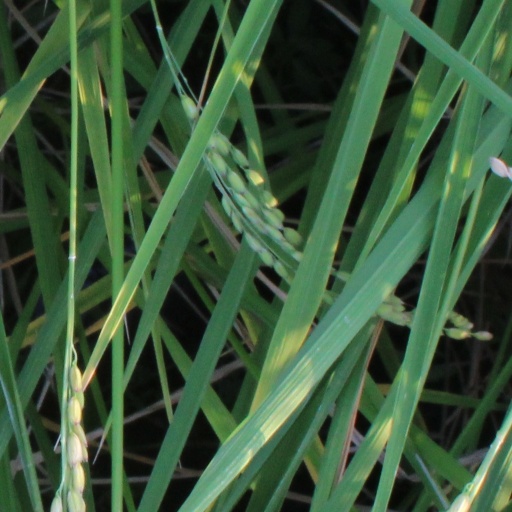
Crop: rice